Hernando Arias de Saavedra

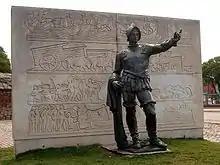
Monument to Hernandarias in Montevideo

Hernandarias served three terms as governor: 1597–1599, 1602–1609, and 1615–1617. As governor, he enacted a number of policies to stimulate the growth of what was at that time a small port town. These included the creation of the first primary schools, kilns for creating bricks and tiles to replace adobe as a construction material, and the rebuilding of a fortress to protect the city from pirates. Following the capture of two anchored ships by English privateers on 18 March 1607, he ordered the construction of a larger fort at the mouth of the Matanza River, in what is now the neighborhood of Vuelta de Rocha. He also enacted measures against smuggling caused by prohibitions on import, export and the African slave trade. During his term as governor of Buenos Aires, Hernandarias started several expeditions, including ones to Uruguay and Brazil to rein in the Portuguese "bandeirantes", explore Patagonia, survey the navigability of rivers and to find the mythical "City of the Caesars". Eventually in 1604, he was captured by the native Mapuche around 1,000 km south of Buenos Aires. He escaped and survived.